Cate Blanchett

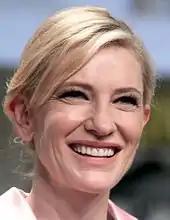
Blanchett promoting "" at the 2014 San Diego Comic-Con

Blanchett reprised her role as Galadriel in Peter Jackson's adaptations of "The Hobbit" (2012–2014), prequel to "The Lord of the Rings" series, filmed in New Zealand. While less critically acclaimed than "The Lord of the Rings" trilogy, "The Hobbit" trilogy was nonetheless a major box office success, earning nearly $3 billion worldwide. The character of Galadriel does not appear in J.R.R. Tolkien's original novel, but the story was amended by co-writer Guillermo del Toro and director Peter Jackson so that Blanchett could appear in the film trilogy. She voiced the role of "Penelope" in the "Family Guy" episode "Mr. and Mrs. Stewie", which aired on 29 April 2012, and Queen Elizabeth II in the episode "Family Guy Viewer Mail 2". Blanchett returned to Australian film with her appearance in "The Turning" (2013), an anthology film based on a collection of short stories by Tim Winton. She was head of jury of the 2012 and 2013 Dubai International Film Festival. The Sydney Theatre Company's 2013 season was Blanchett's final one as co-CEO and artistic director.